Iron Council

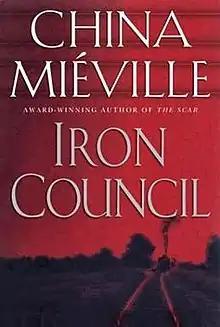
Cover of first edition (hardcover)

Iron Council (2004) is a weird fantasy novel by the British writer China Miéville, his third set in the Bas-Lag universe, following "Perdido Street Station" (2000) and "The Scar" (2002). In addition to the steampunk influences shared by its predecessors, "Iron Council" draws several elements from the Western genre.